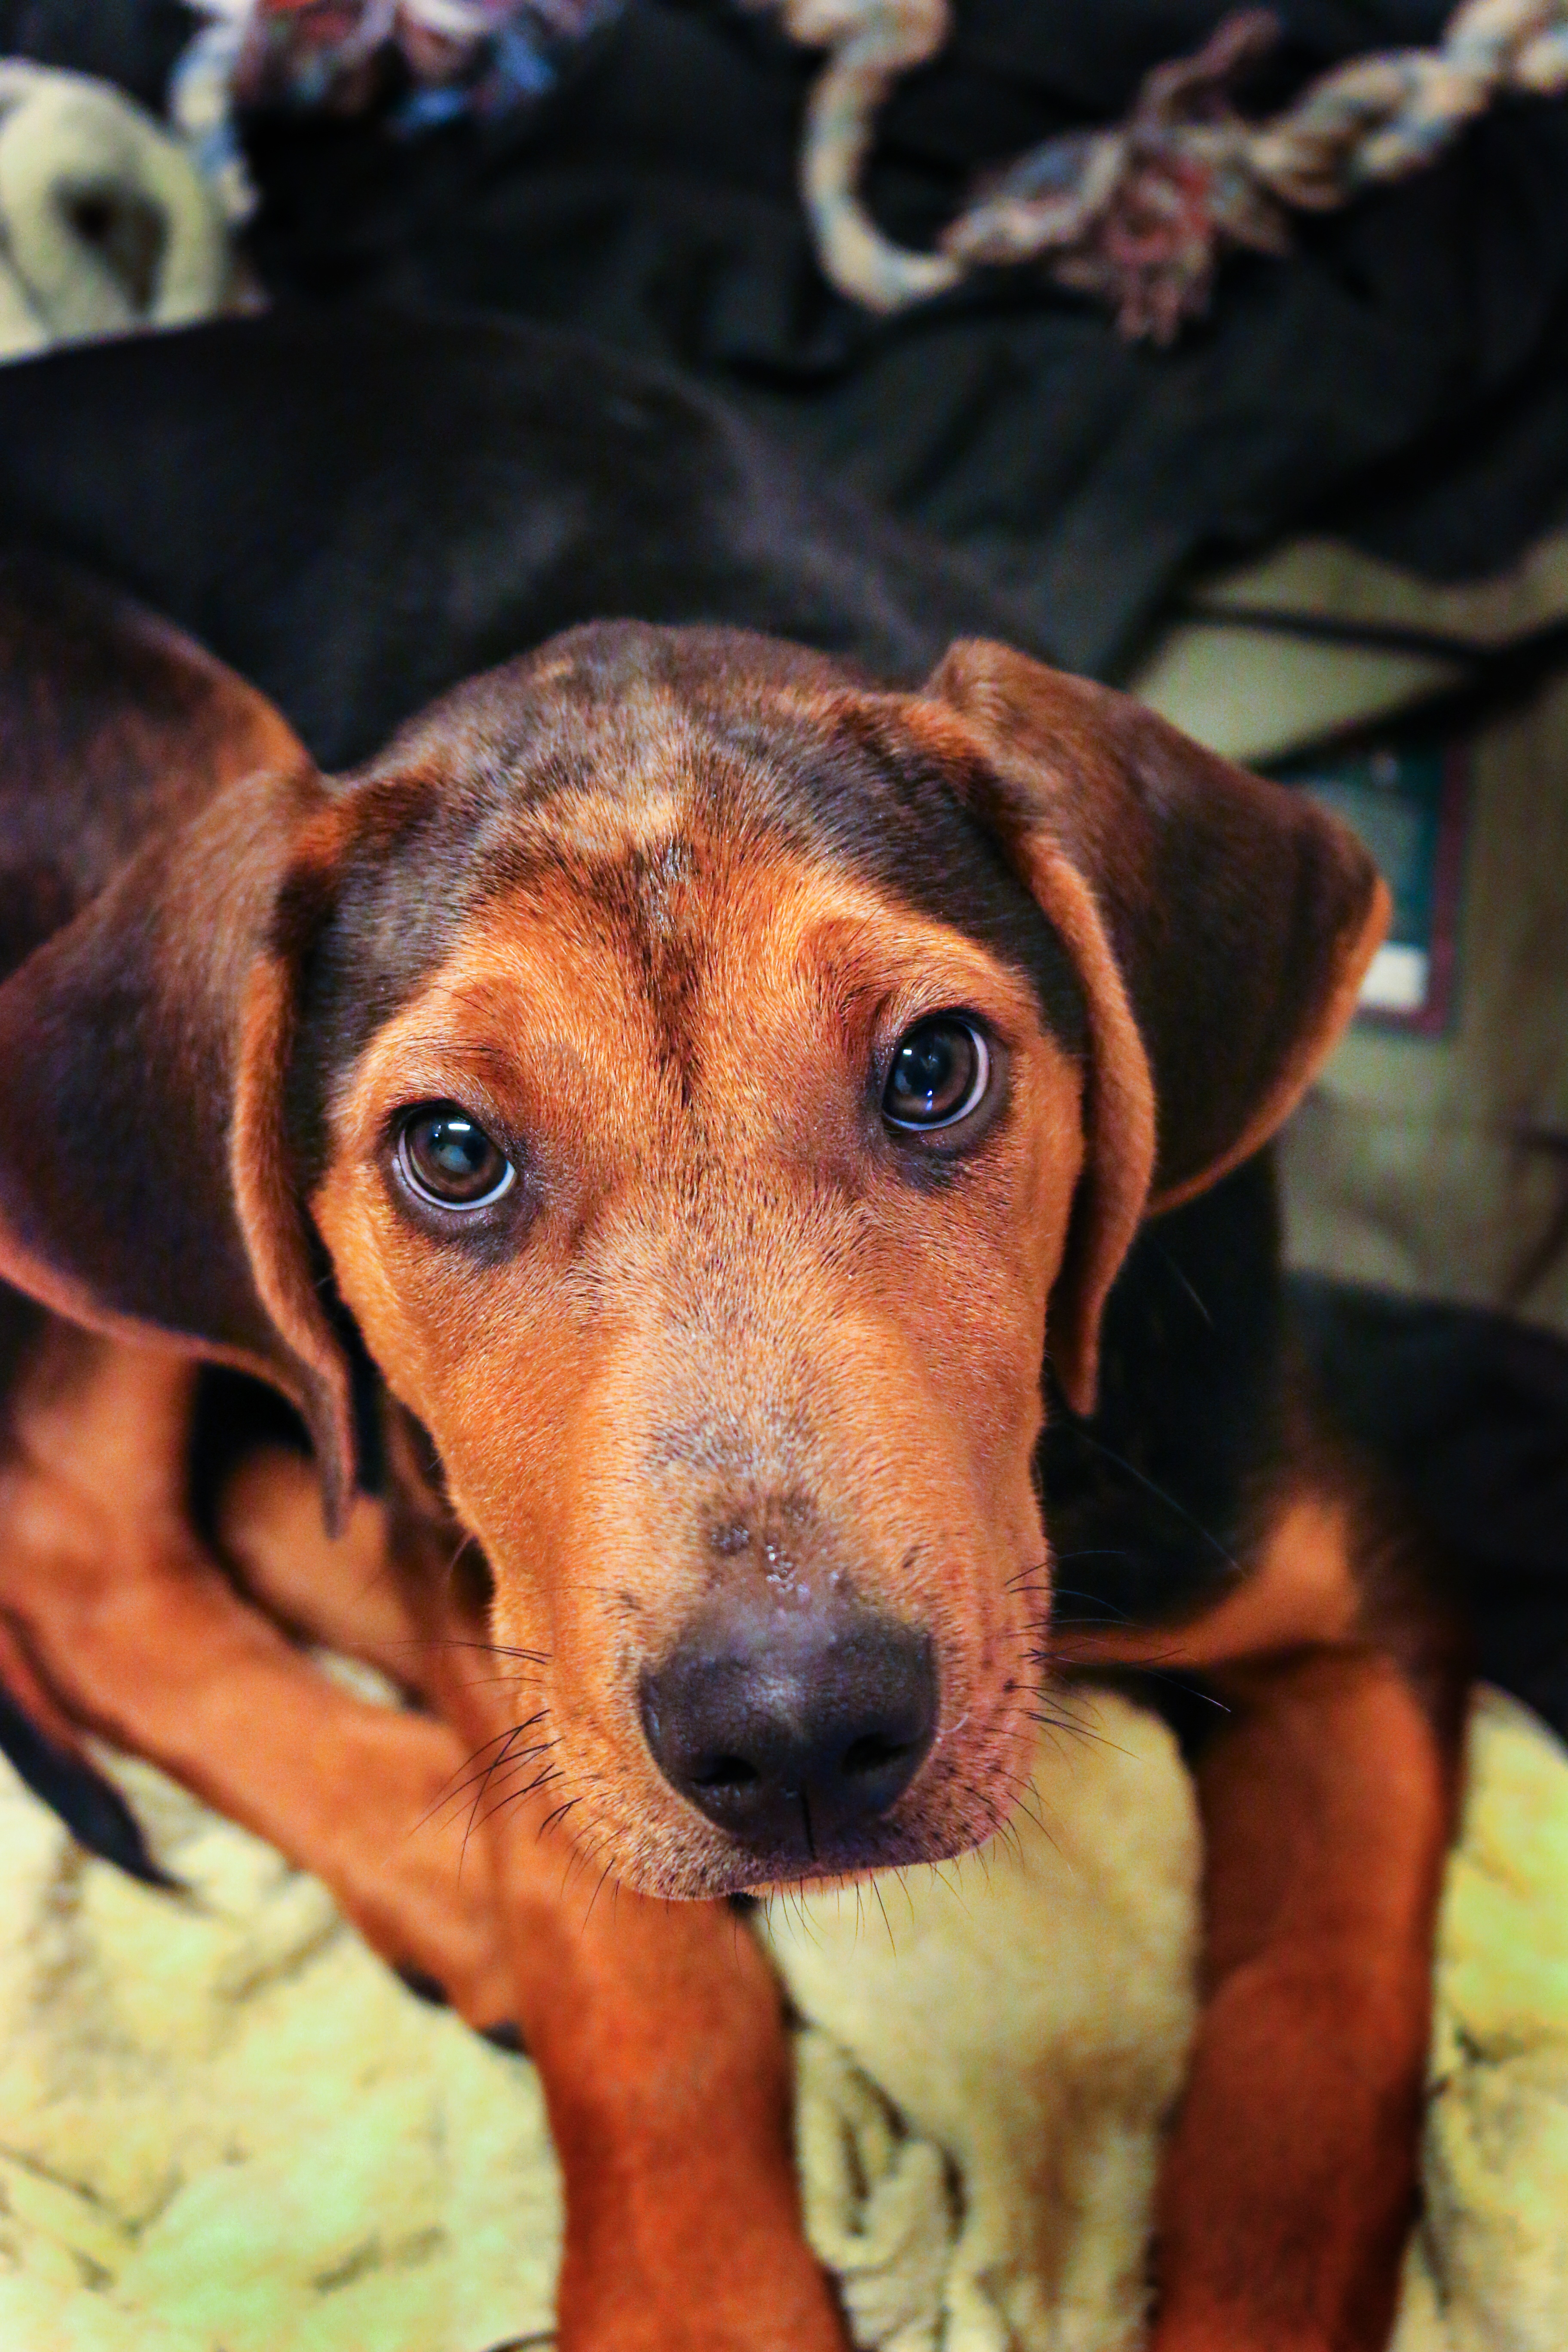
puppy, dog, mammal, hound, vertebrate, hunting, dog breed, german pinscher, schillerst vare, dog like mammal, coonhound